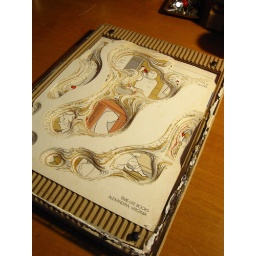
Framed in a layered corrugated cardboard and bound between a wooden clipboard and recycled window glass.